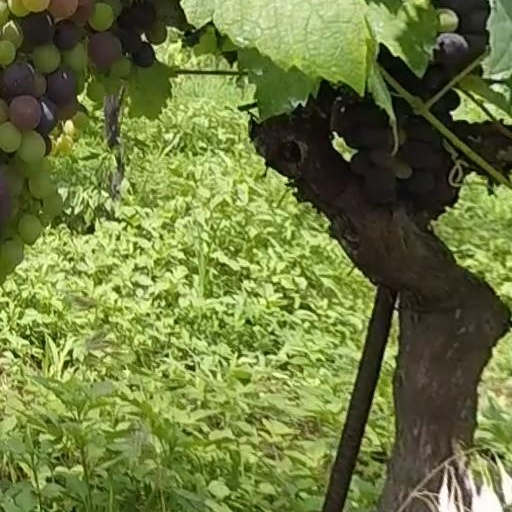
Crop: grape